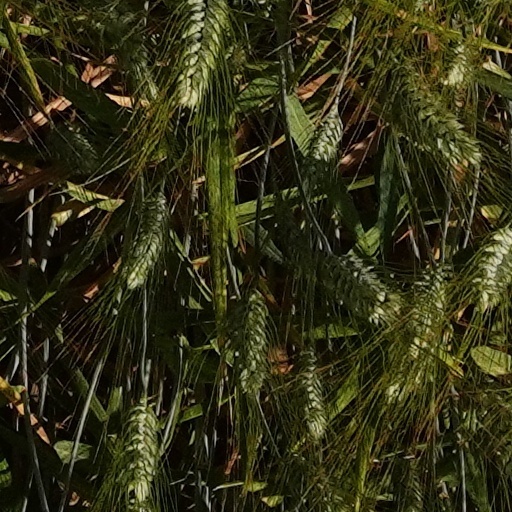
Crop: wheat